Cruiser tank

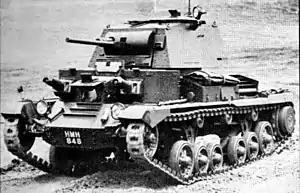
Cruiser Tank Mark I (A9)

Like naval cruisers, cruiser tanks were fast and mobile for operations independent from slower-moving infantry with their heavier infantry tanks and artillery. When gaps had been forced through the opponent's front by the infantry tanks, cruisers were to penetrate to the rear and attack lines of supply and communication centres in accordance with the theories of J.F.C. Fuller, Percy Hobart and Basil Liddell Hart. The cruiser tank was designed for use in a manner similar to cavalry, which made speed the most important factor and to achieve this, early cruisers were lightly armoured and armed to save weight.